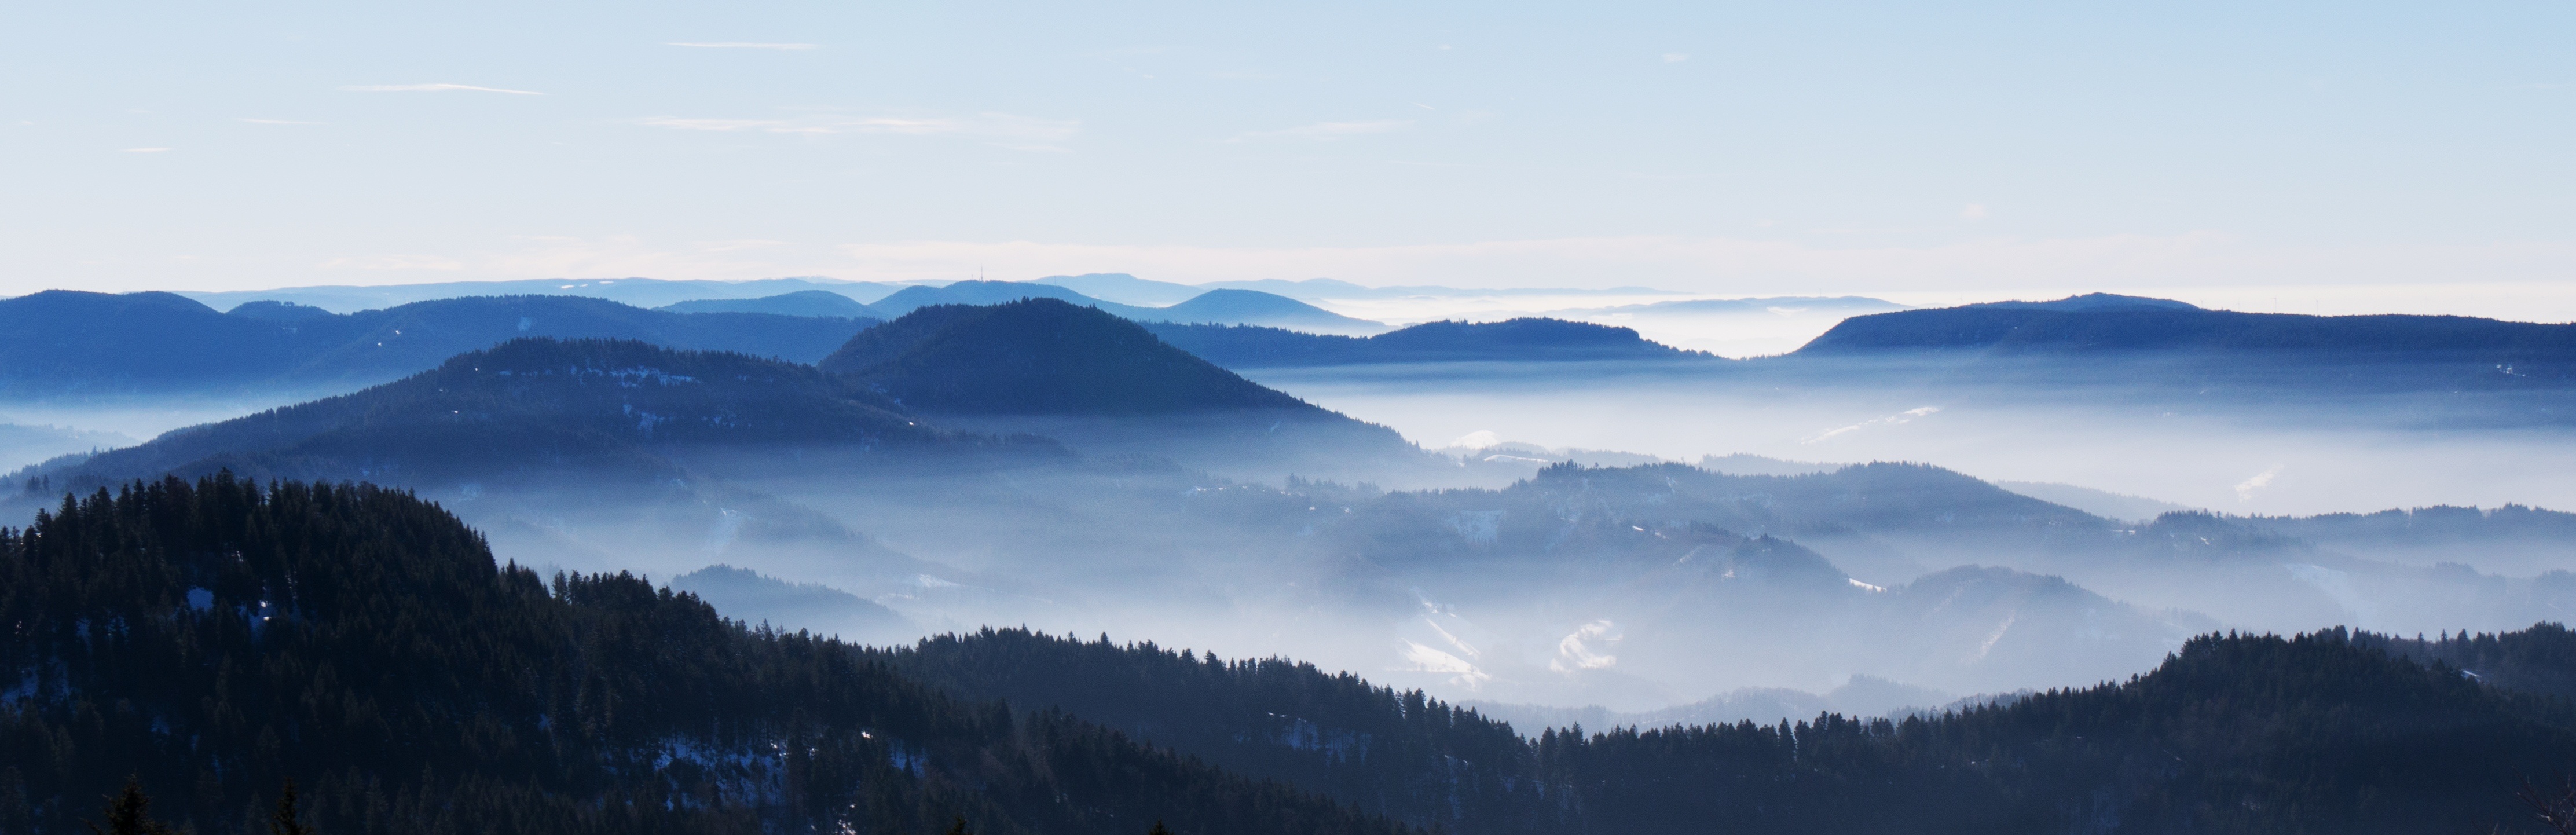
landscape, wilderness, mountain, snow, mountain range, panorama, ridge, summit, alps, plateau, vosges, rhine valley, black forest, landform, panoramic image, sea of fog, geographical feature, atmospheric phenomenon, mountainous landforms